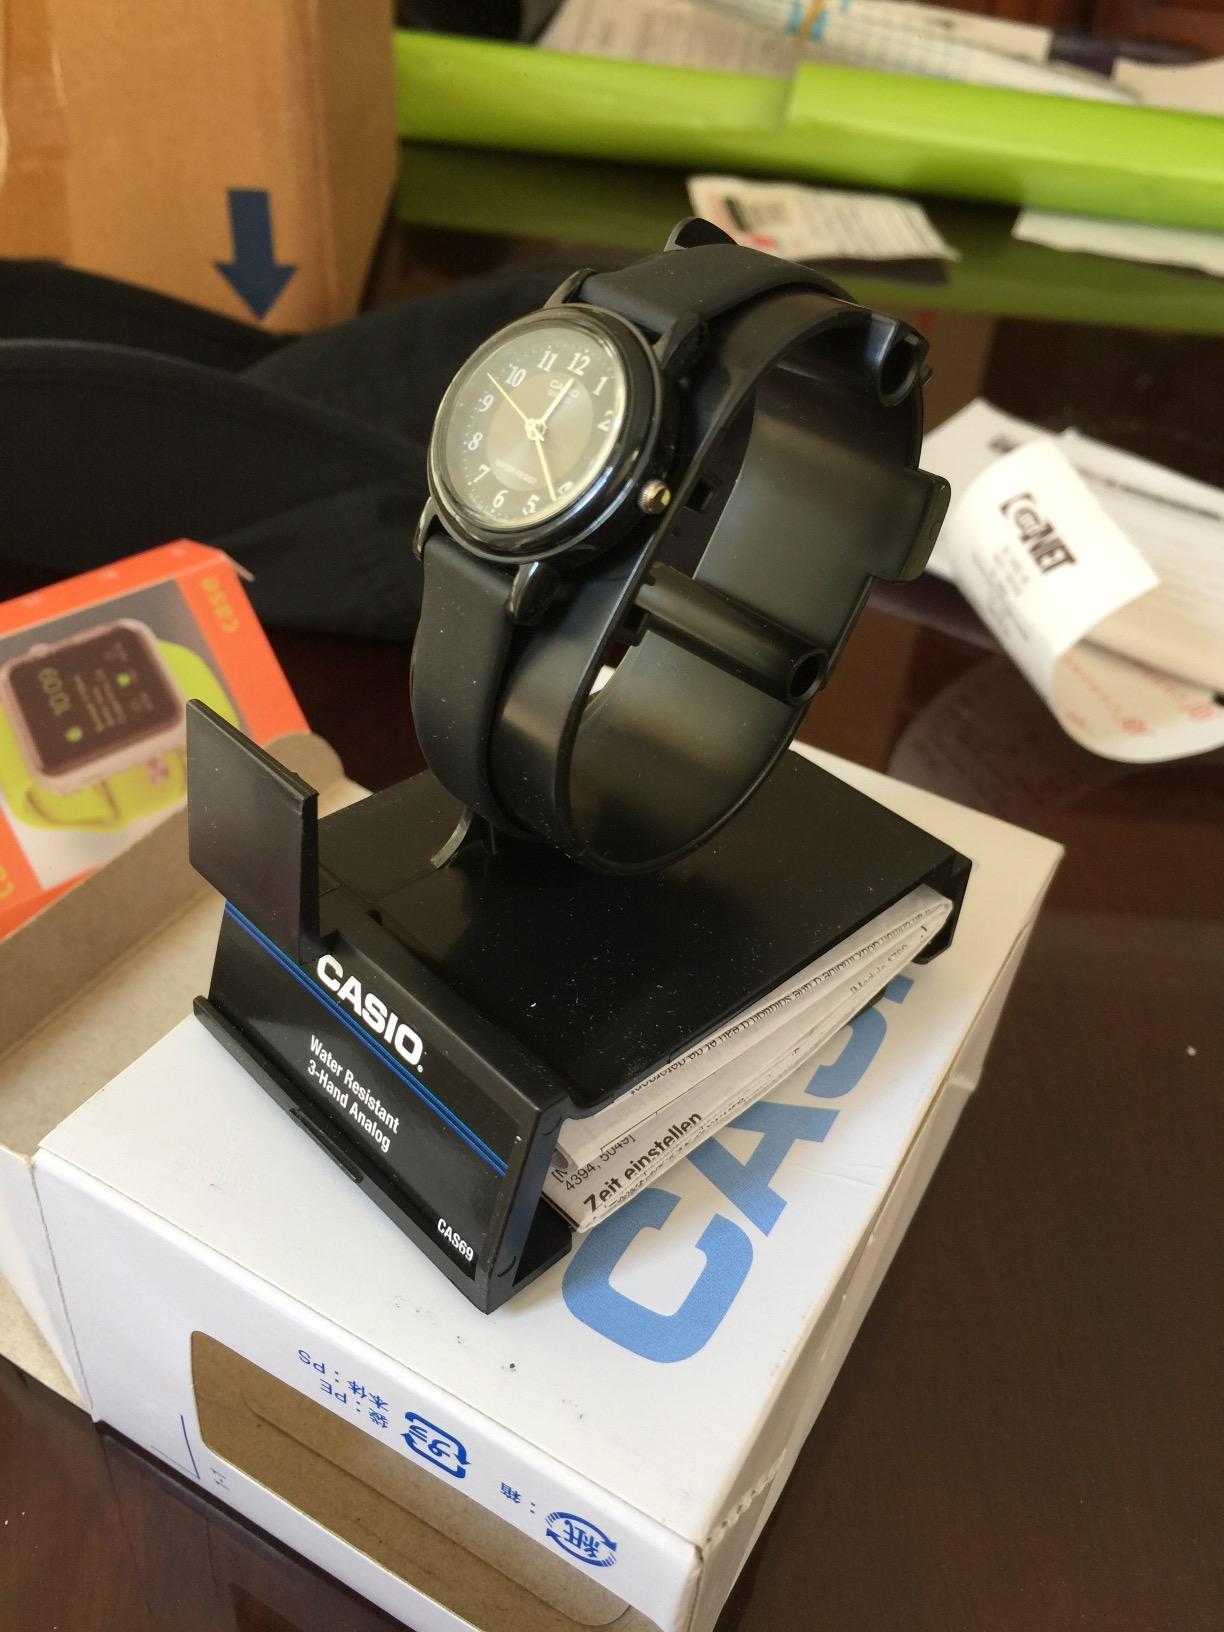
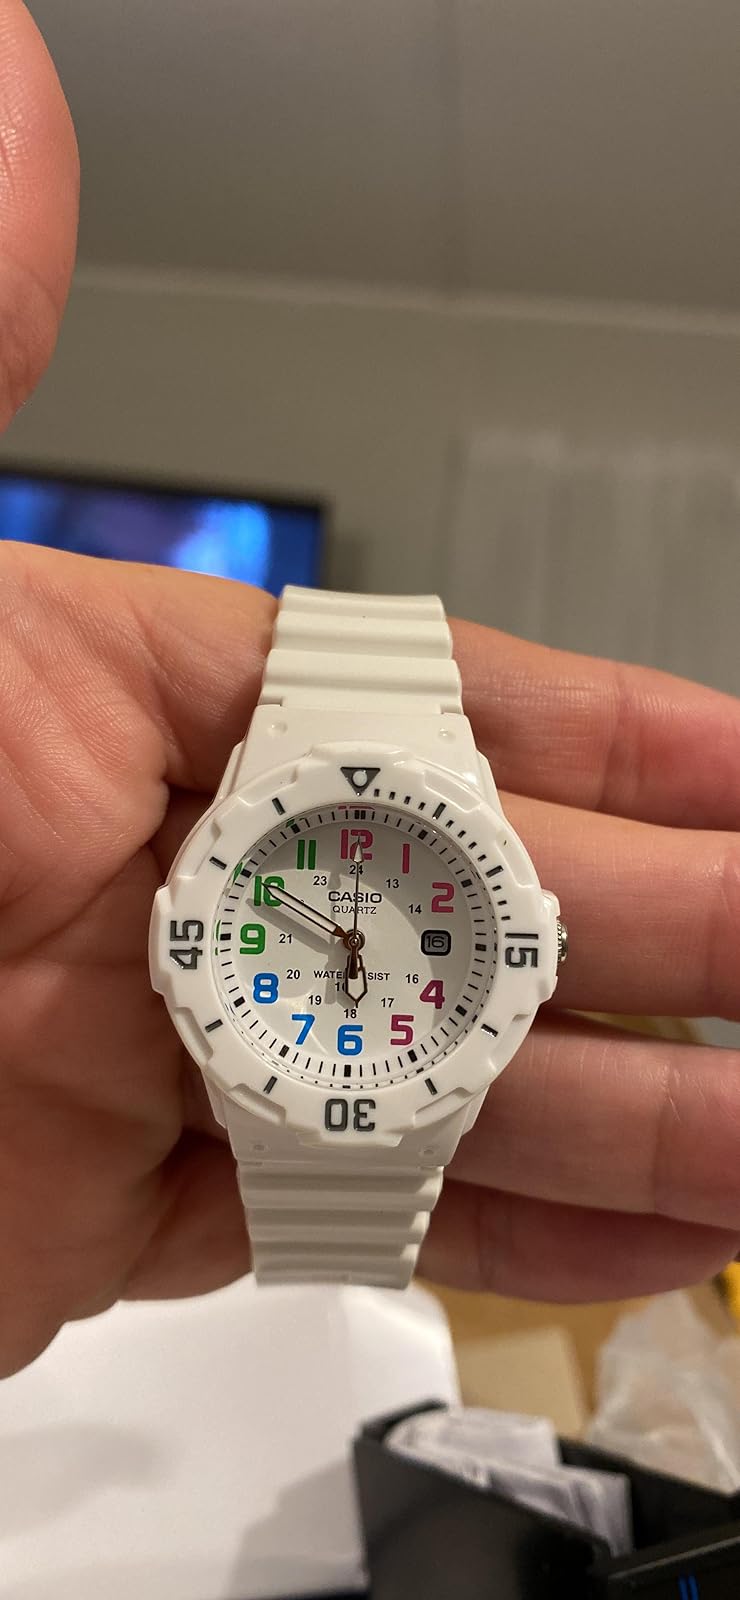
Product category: accessories_watch
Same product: no